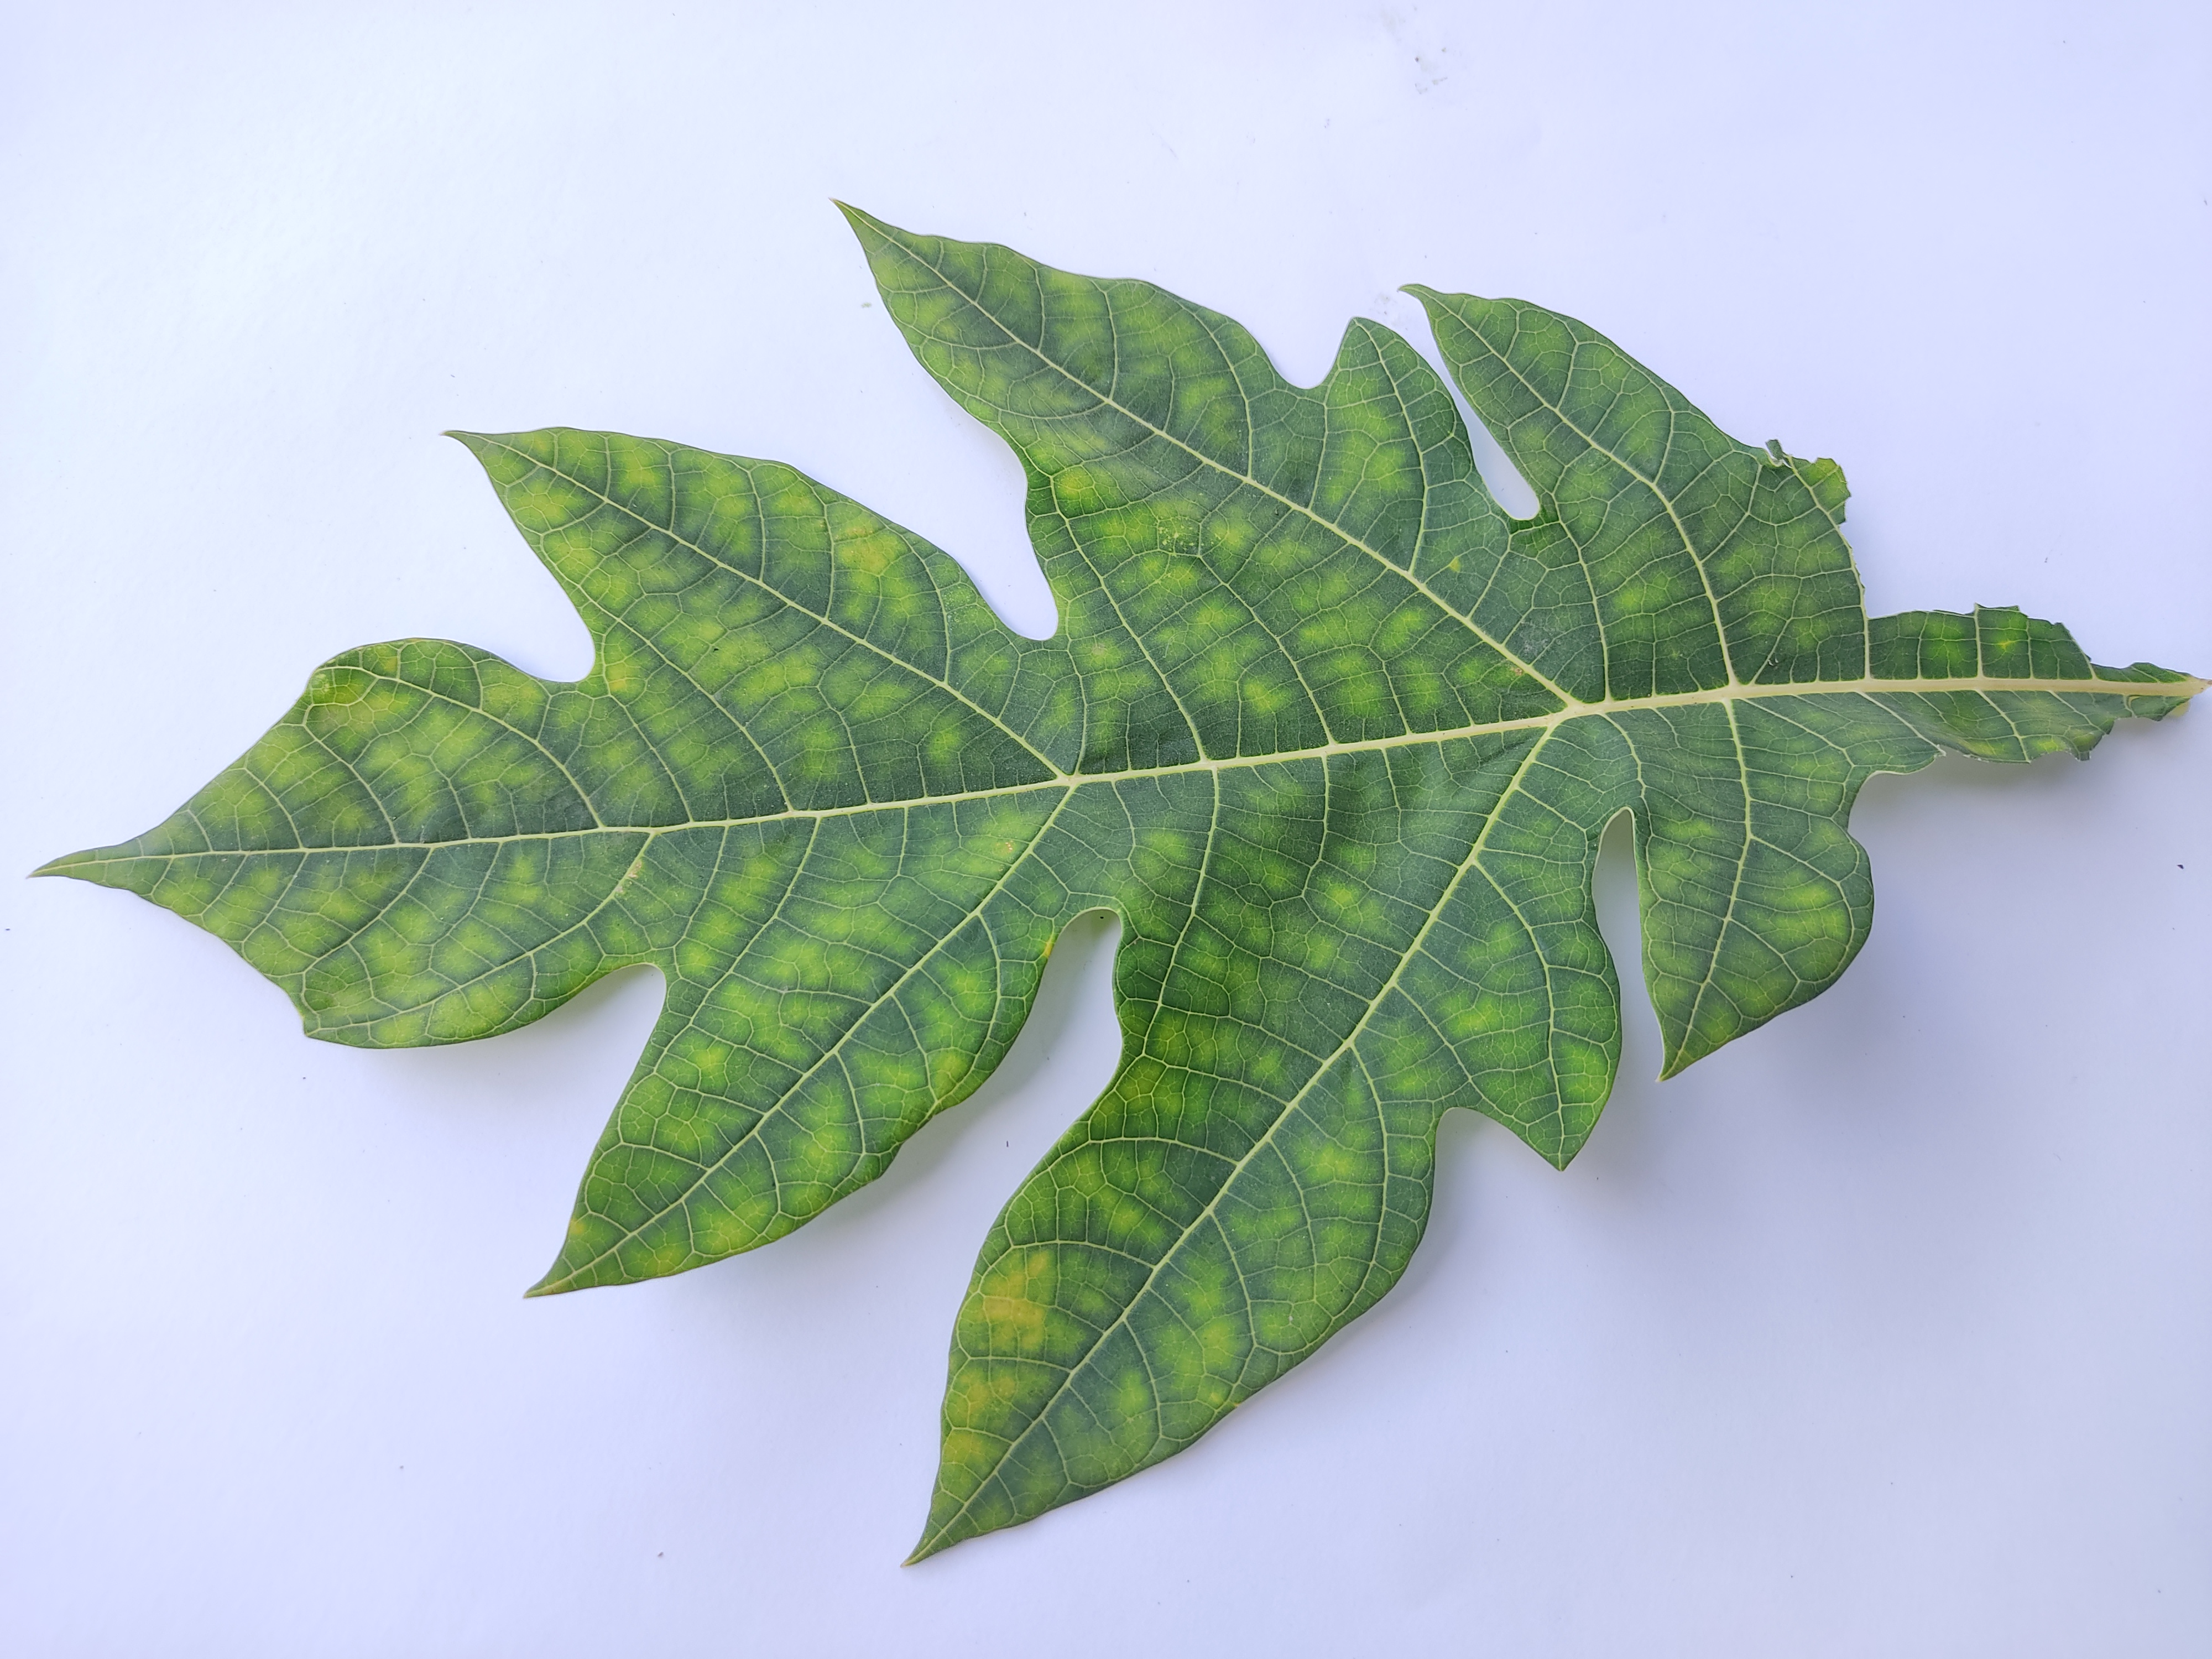
Label: Ring Spot